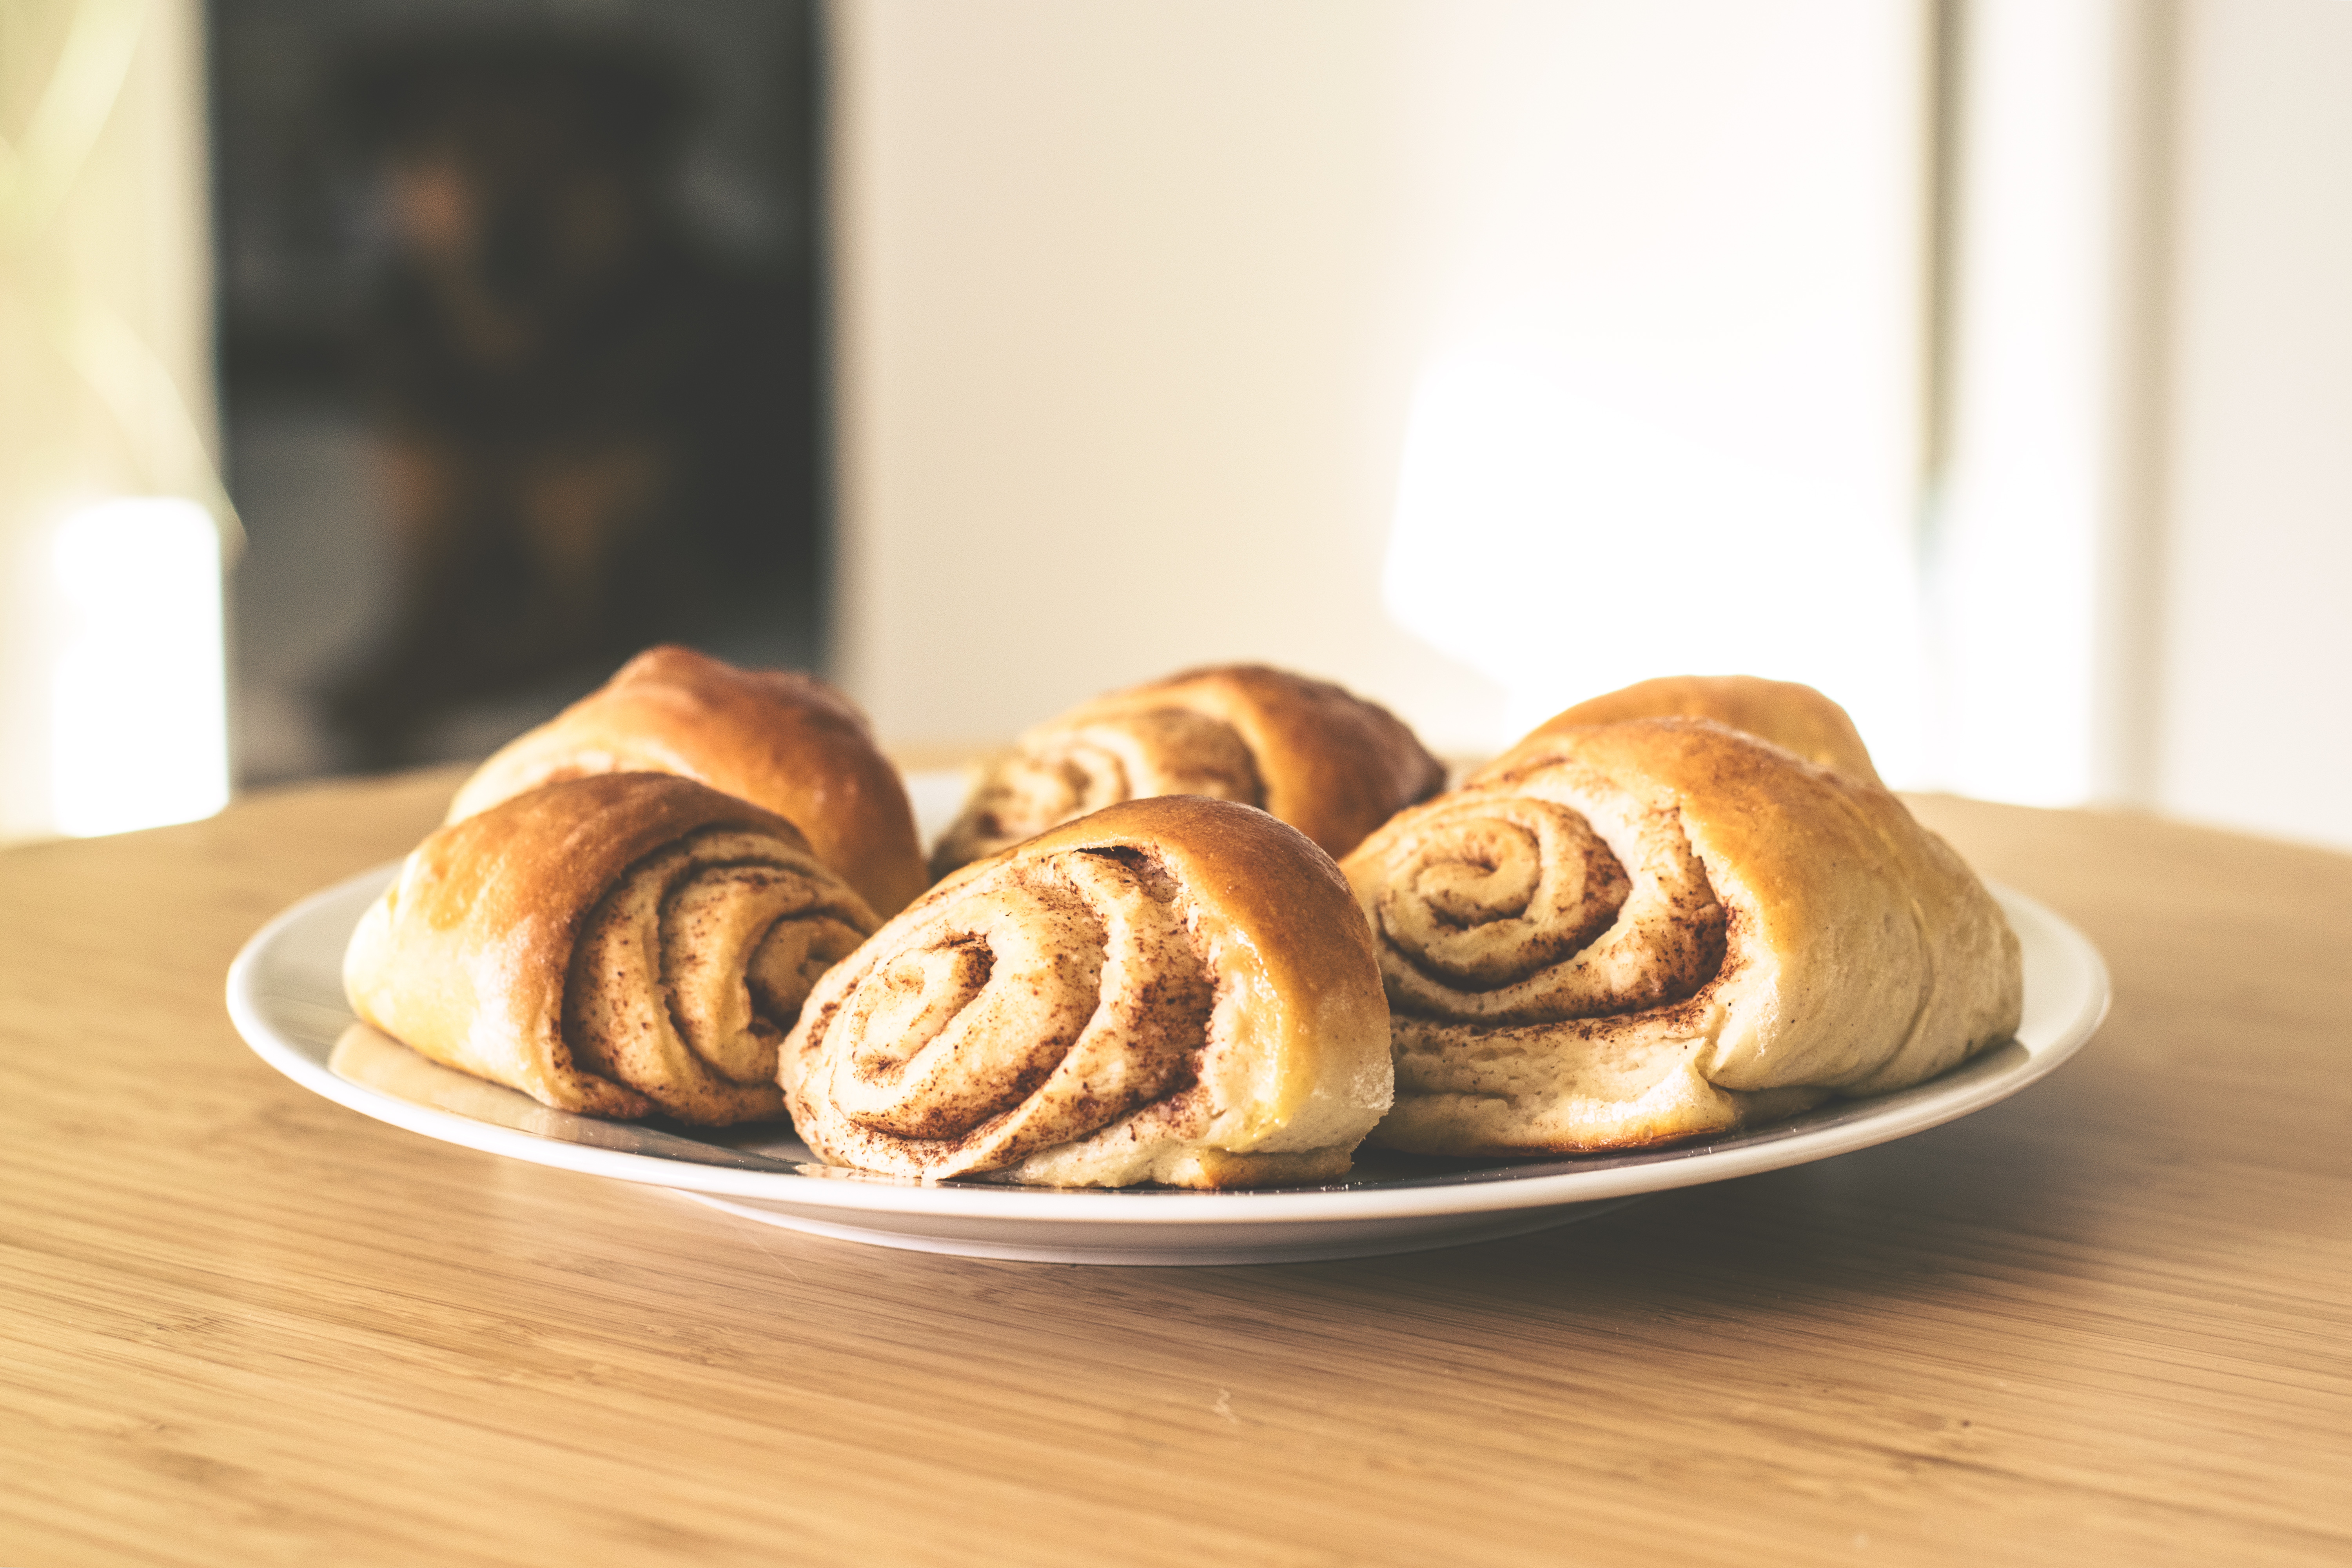
food, cuisine, dish, baked goods, Sweet Rolls, ingredient, dessert, rugelach, cinnamon roll, bun, staple food, bread, american food, croissant, produce, baking, viennoiserie, pastry, finger food, danish pastry